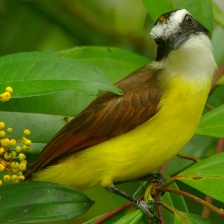
Species: GREAT KISKADEE
Scientific name: PITANGUS SULPHURATUS